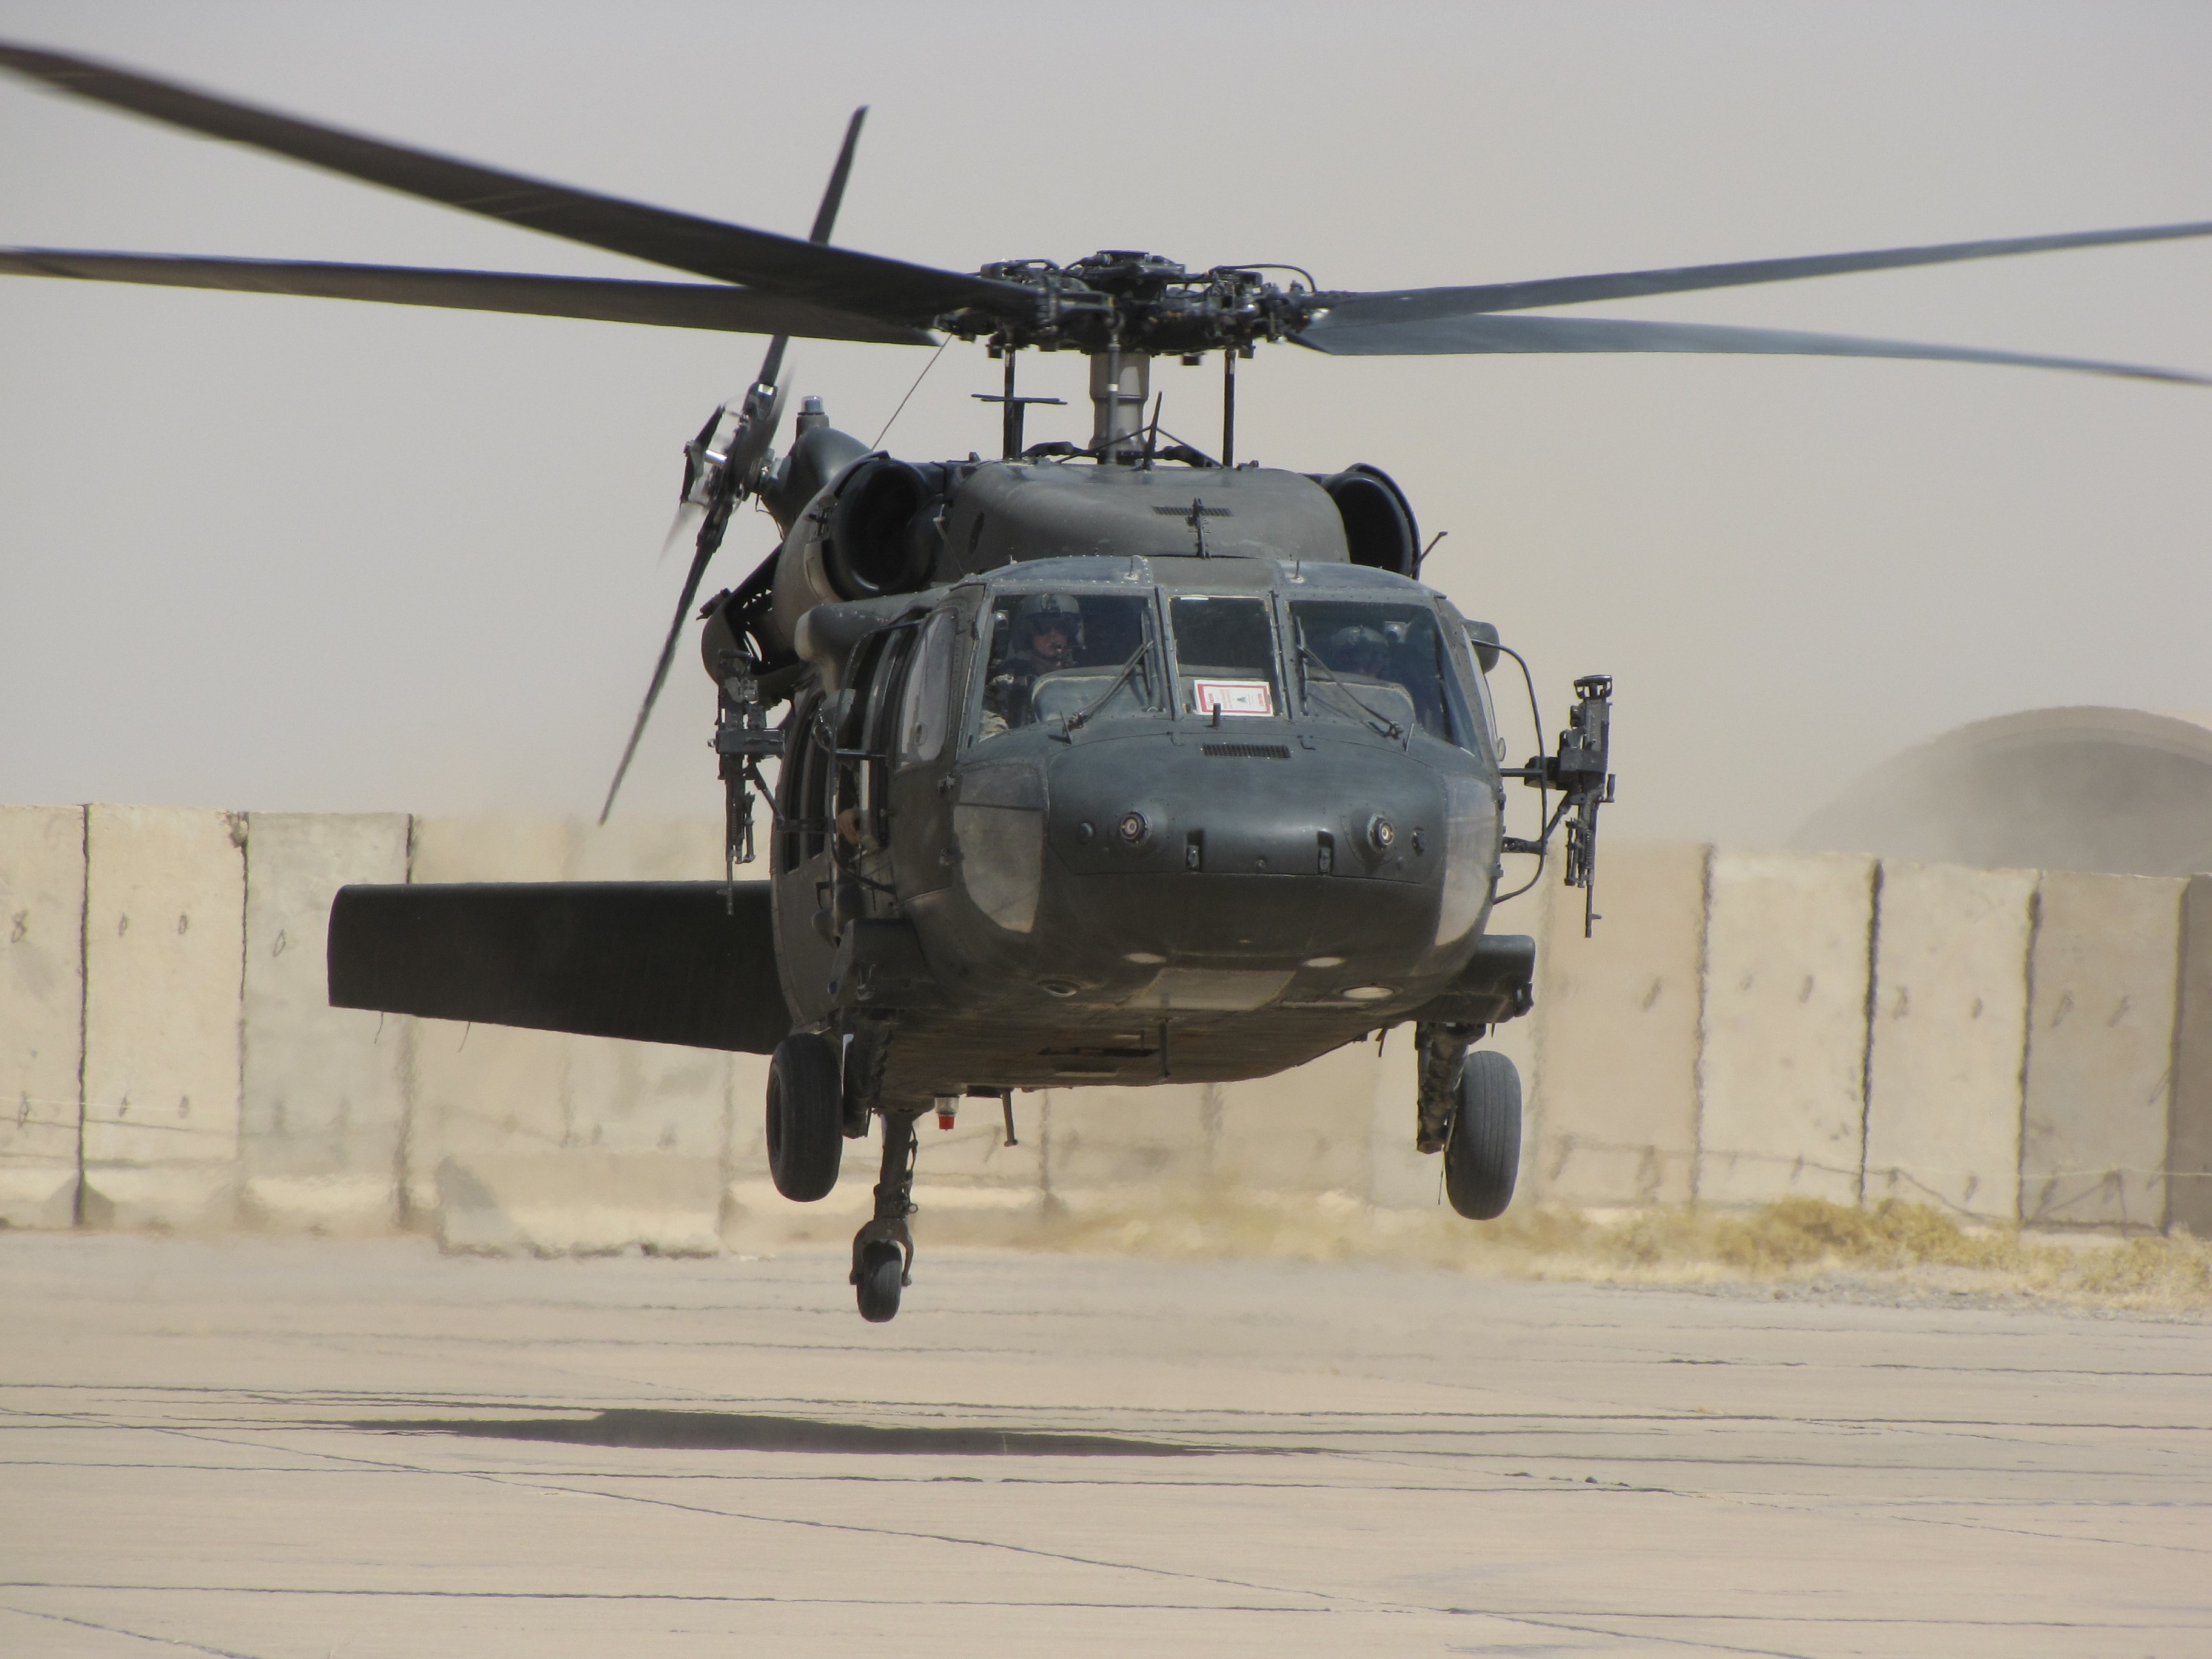
flying, aircraft, military, soldier, army, vehicle, aviation, flight, usa, black, helicopter, war, pilot, rotor, us, chopper, combat, blackhawk, iraq, troops, warfare, rotorcraft, air force, atmosphere of earth, helicopter rotor, military helicopter, black hawk, sikorsky s 70, bell uh 1 iroquois, sikorsky s 61, hal dhruv